Raquel Urtasun

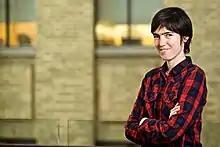

Raquel Urtasun (born 30 January 1976) is a professor at the University of Toronto. Urtasun uses artificial intelligence, particularly deep learning, to make vehicles and other machines perceive the world more accurately and efficiently.